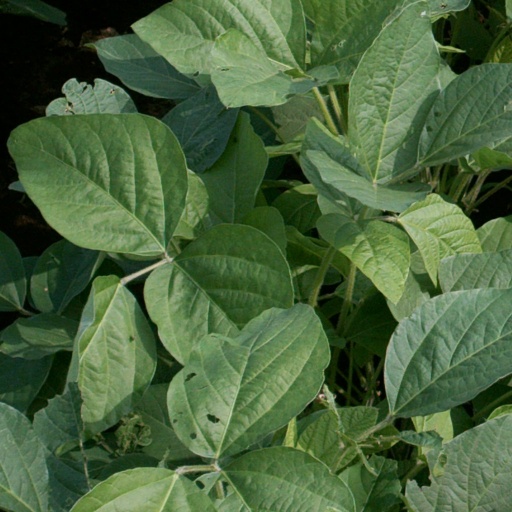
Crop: soybean